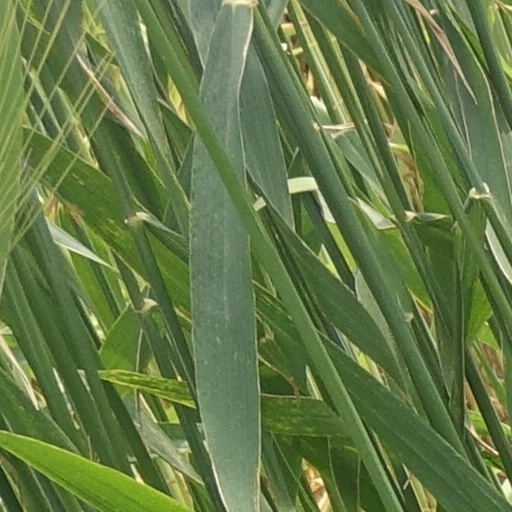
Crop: wheat